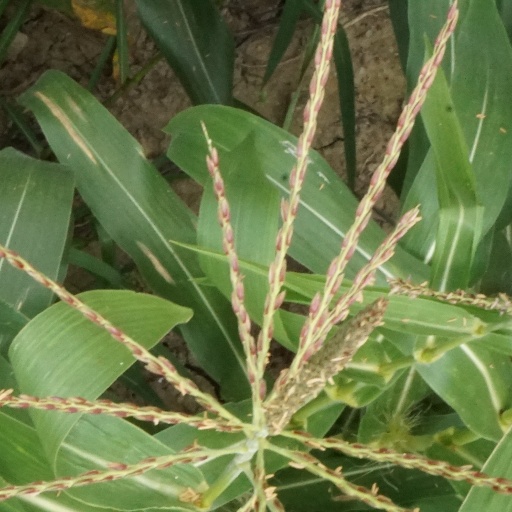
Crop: maize; corn